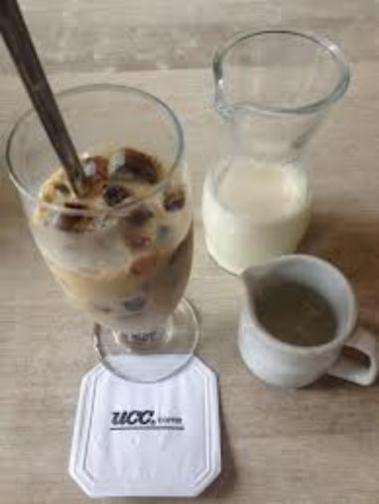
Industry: Food